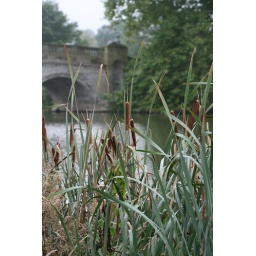
Bull rushes on the edge of the lake at Compton Verney, with the entrance bridge in the background. Taken in October 2006